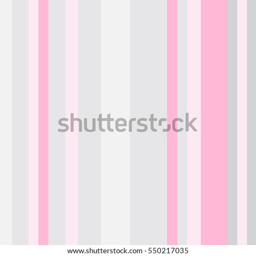
background for design in a vertical strip .